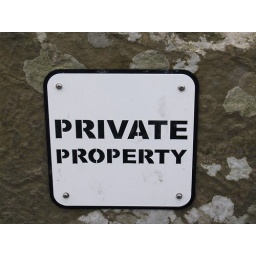
A lot of people ignored this sign and climbed over the wall to get further out on the cliffs.